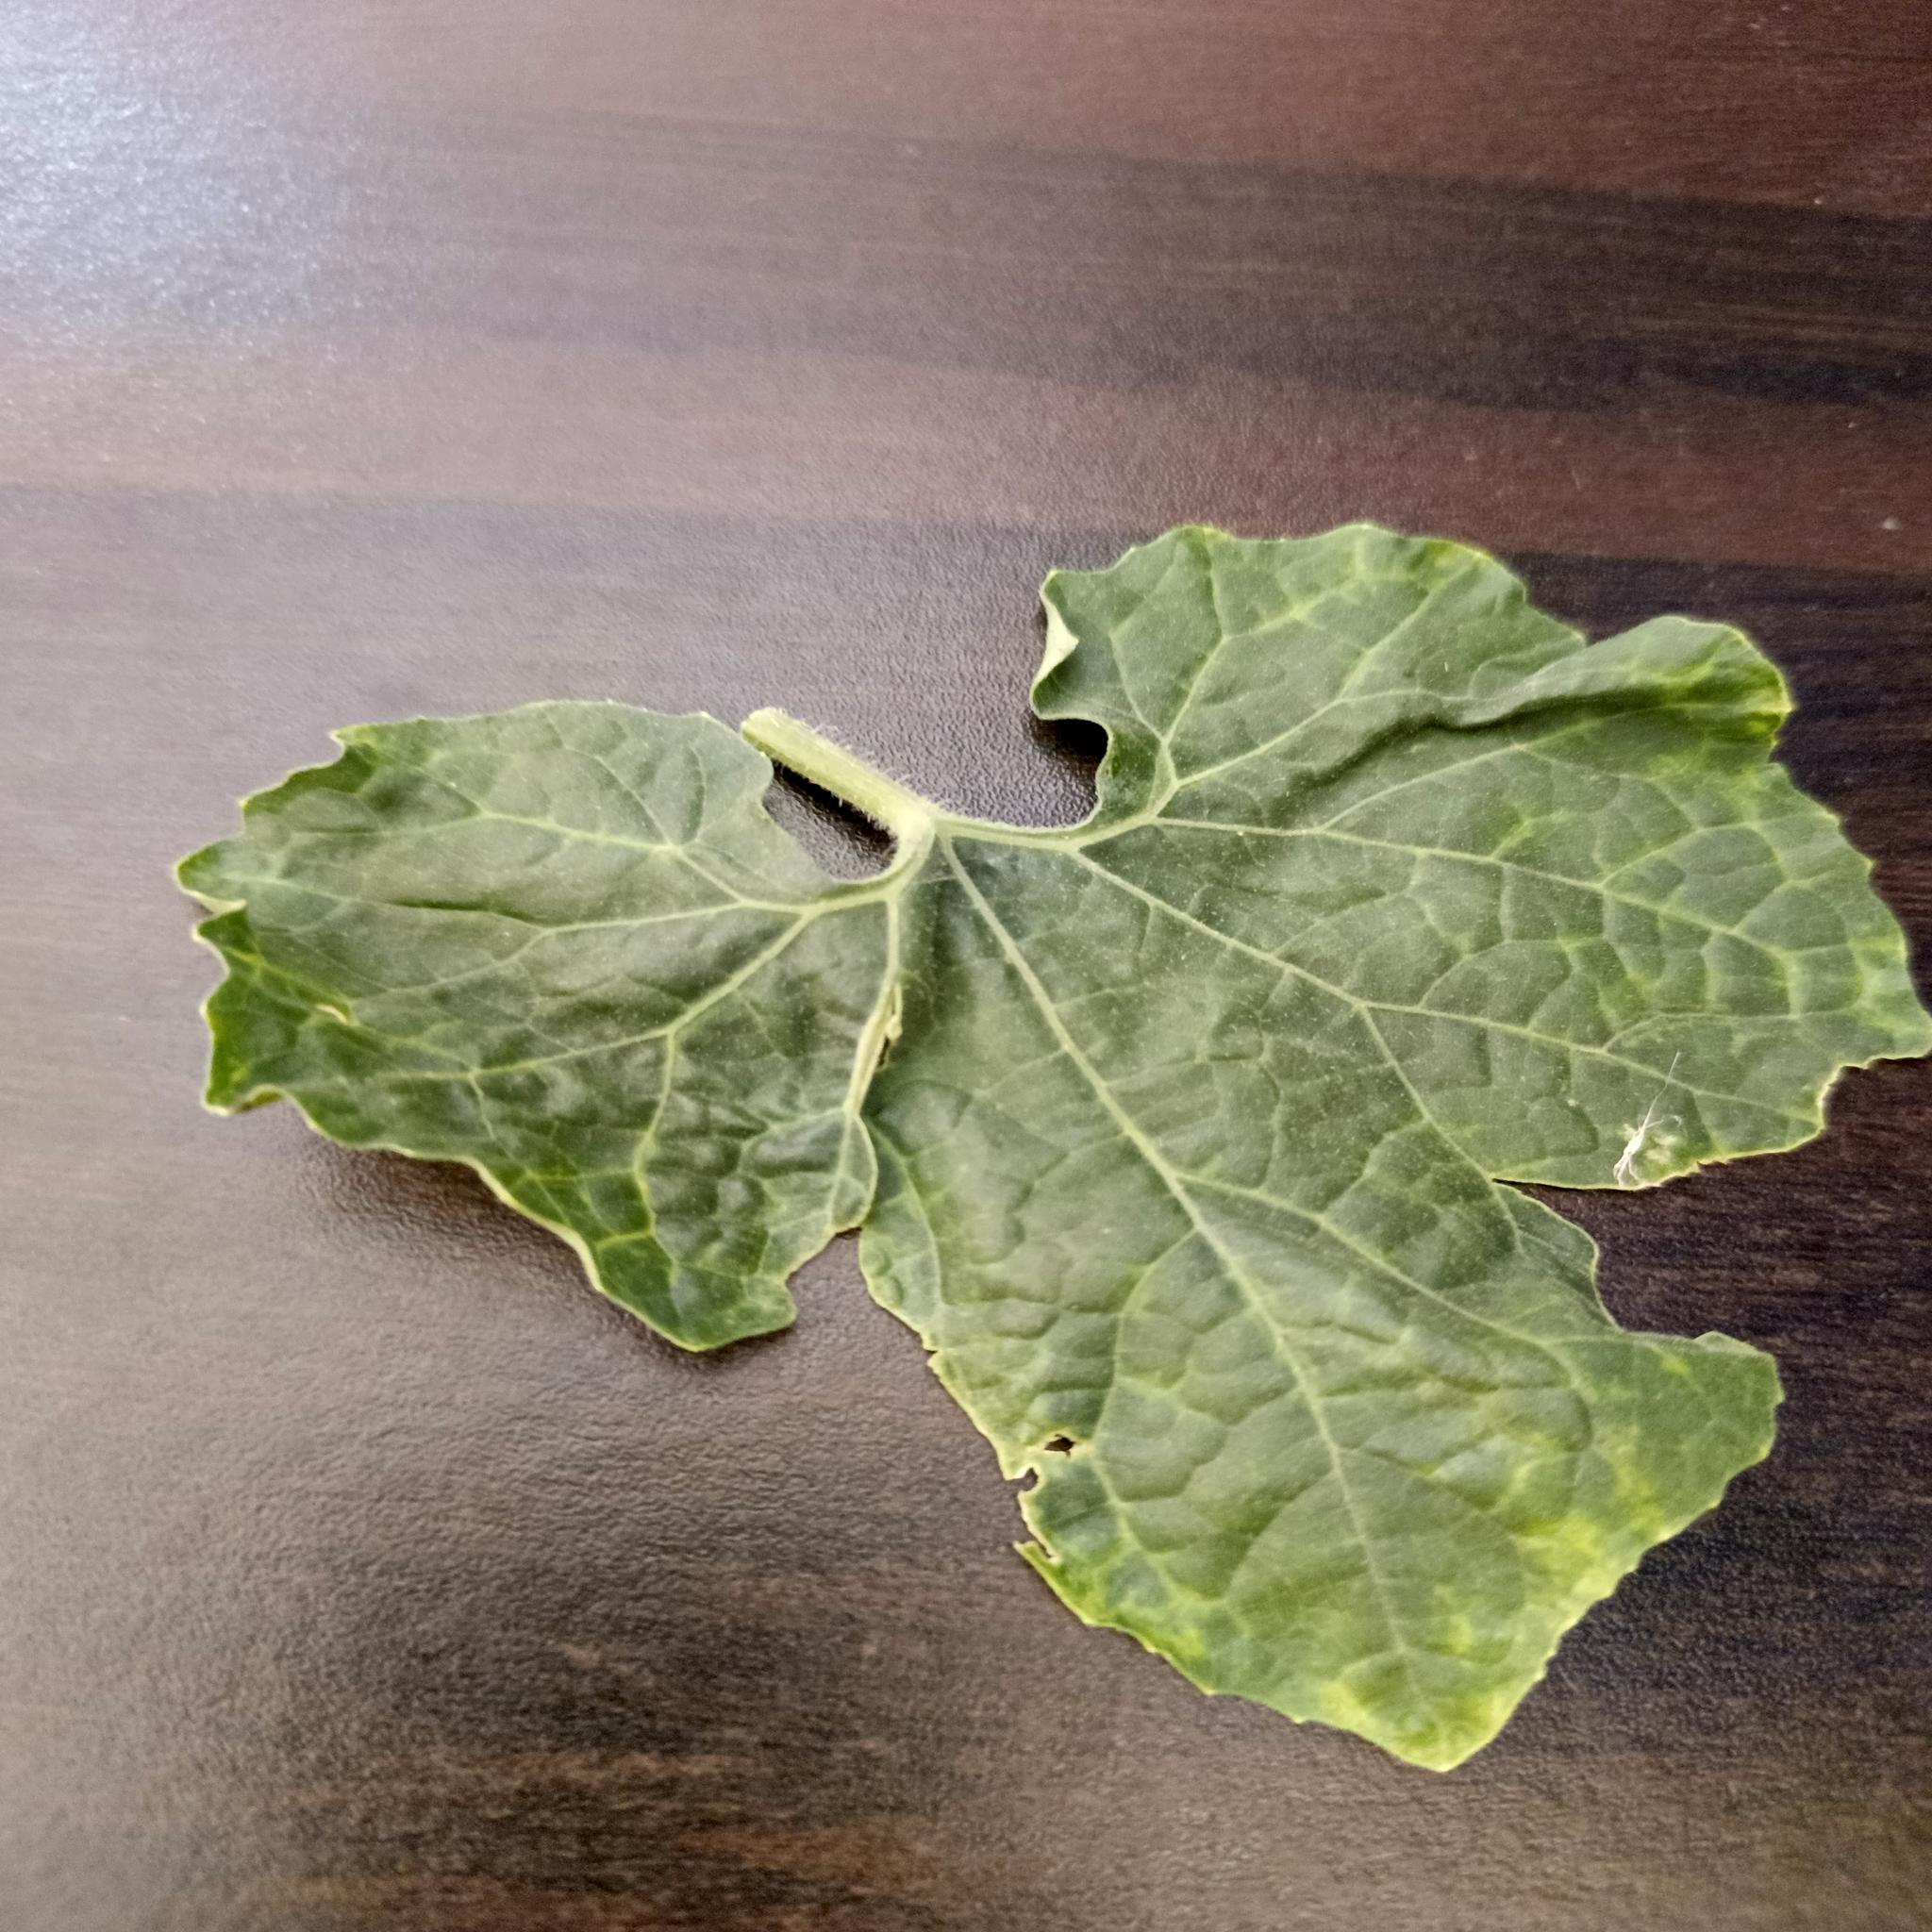
Label: Leaf curl